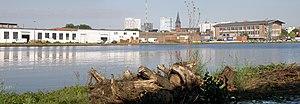
Antwerpen (België). Lobroekdok anno 2020. Zicht op zuidzijde met o.m. slachthuis en klokkentoren van Sint-Lambertuskerk aan de Lobroekstraat.